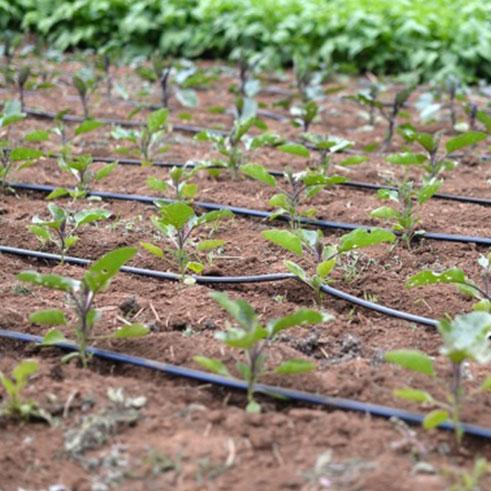
Kilimo cha kisasa cha mbegu, zilizopandwa kwa mstari kwenye shamba na zimestawi, chini kumepitishwa bomba nyeusi ndefu zenye maji, zinazotumika katika umwagiliaji.